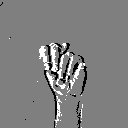
ASL letter: n